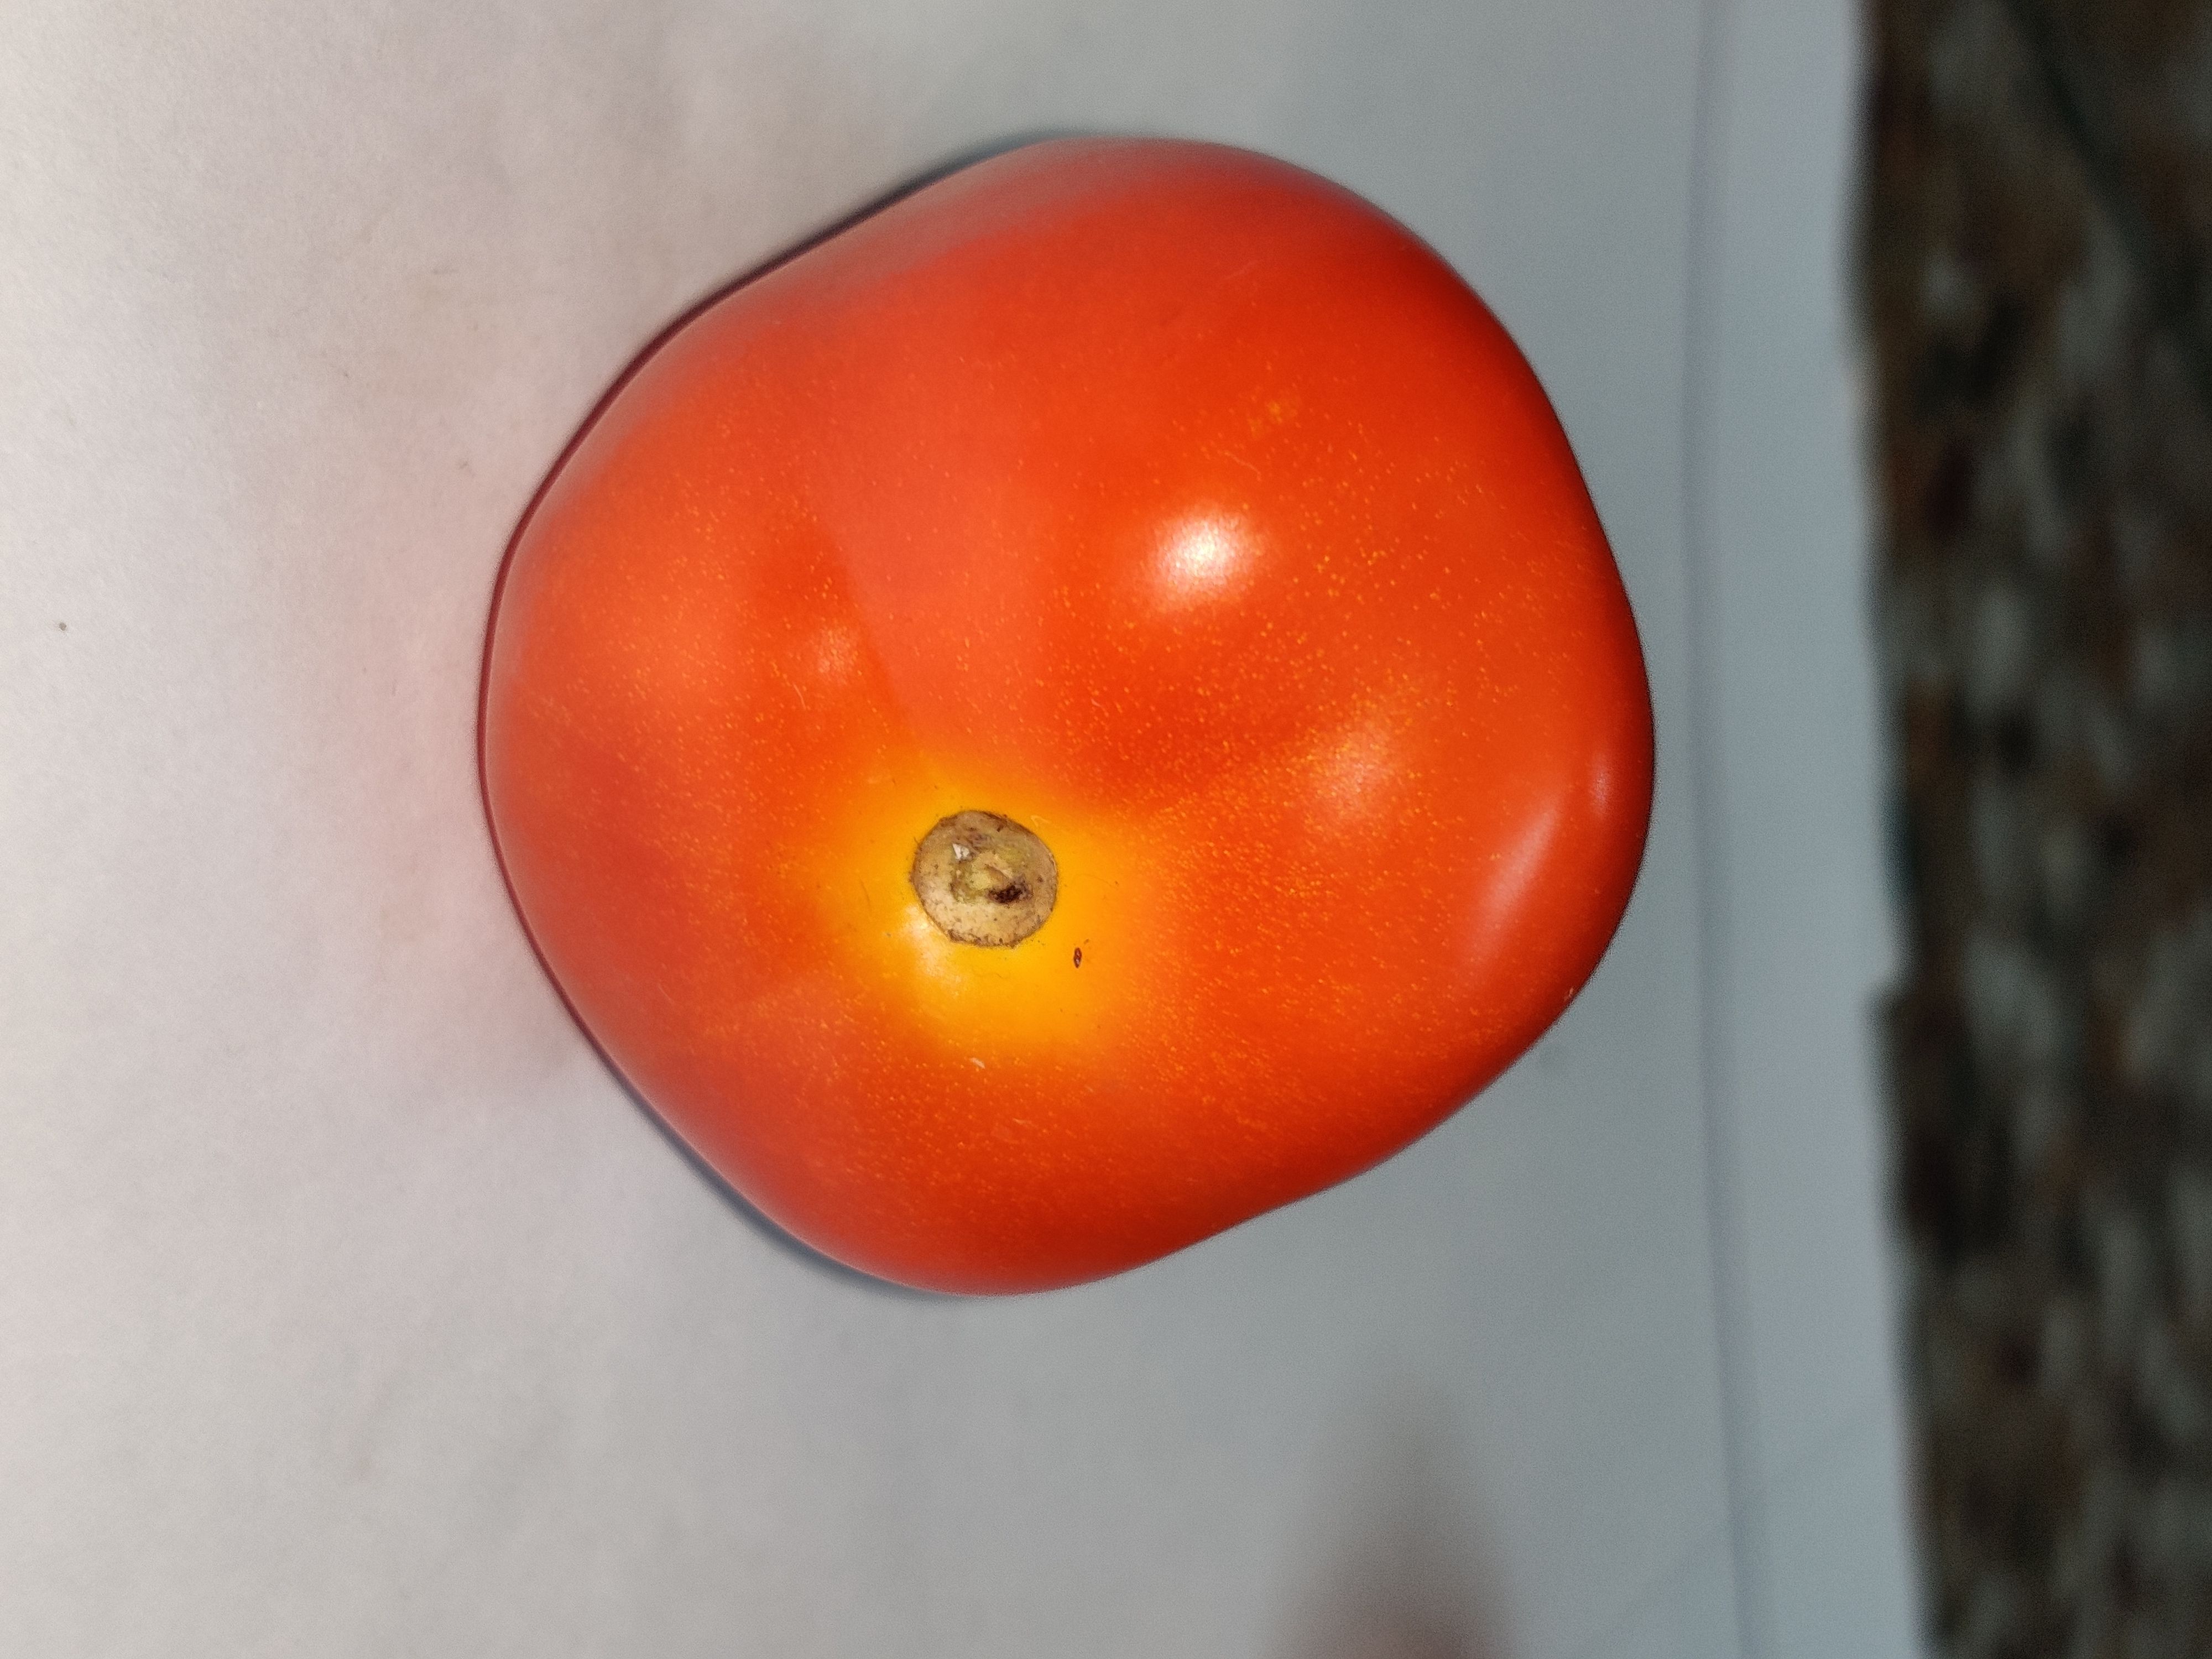
Fruit: tomatoes
Grade: 1st-grade